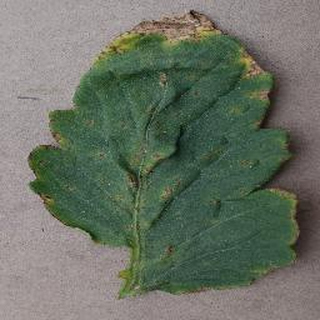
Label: tomato_bacterial_spot